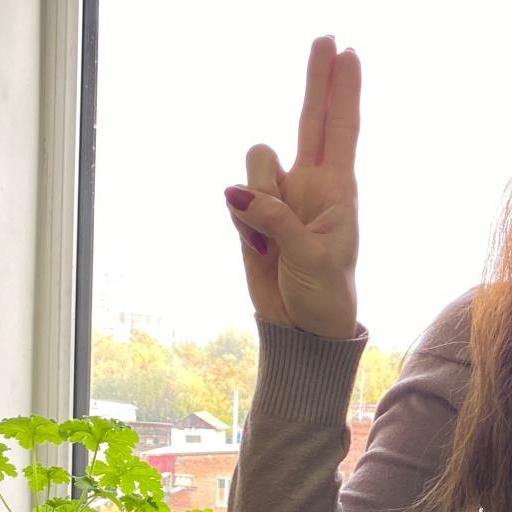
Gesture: two_up